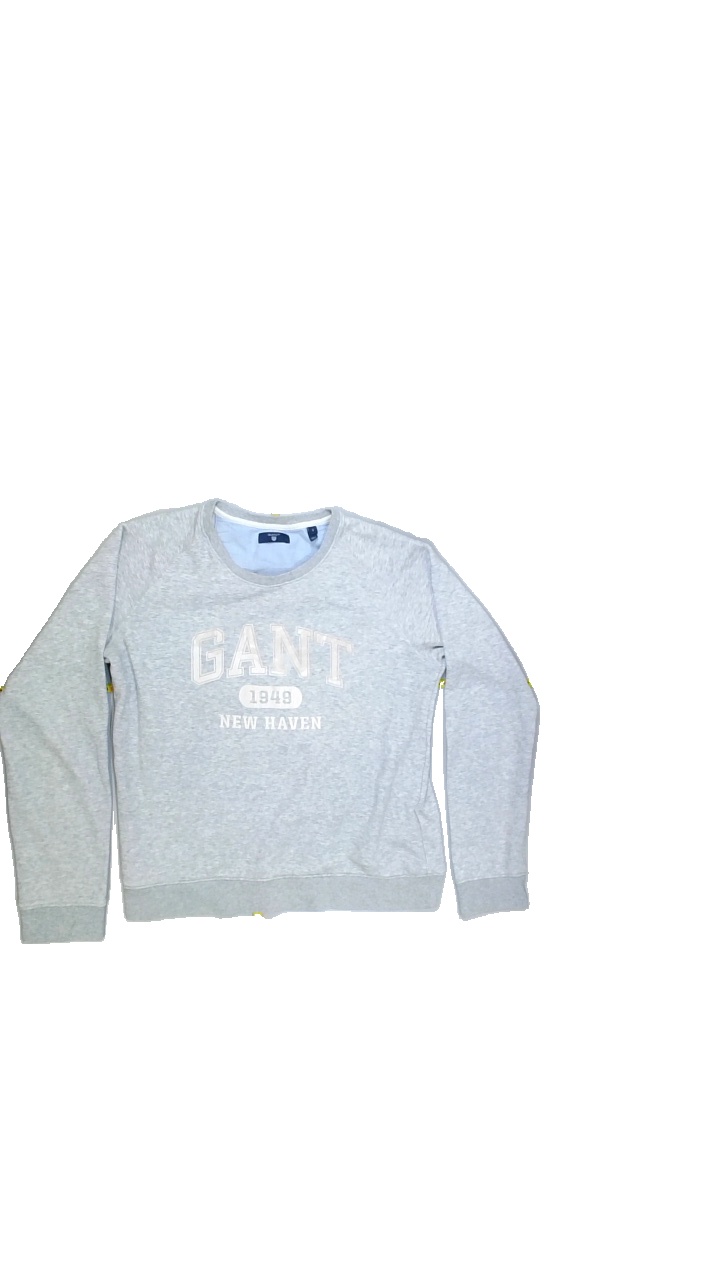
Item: Sweater (Ladies)
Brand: Gant
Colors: Grey
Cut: Regular, C-collar
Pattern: Logo print
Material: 87%cotton 13%polyester
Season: All
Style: No trend
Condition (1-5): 2
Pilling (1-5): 4
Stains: Yes
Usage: Export
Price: <50